Innovate Pro Wrestling

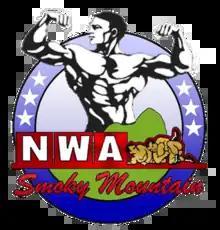
Logo when the promotion was NWA Smoky Mountain

The promotion was founded by wrestler Tony Givens in 2004, as the Championship Wrestling Alliance, after breaking away from Southern States Wrestling. That same year, "Championship Wrestling TV" began airing locally on WCYB-DT2 and was later syndicated nationally on AMG-TV. It held weekly television tapings at the National Guard Armory in Morristown, Tennessee as well as house shows throughout East Tennessee. The promotion joined the National Wrestling Alliance as NWA Smoky Mountain Wrestling in early-2011. The announcement was made by CWA Commissioner Robbie Cassidy on the March 13th TV taping of "Championship Wrestling TV" in Gray, Tennessee. On July 7, 2012, an unidentified fan attacked Cassidy and Tony Givens at an interpromotional show co-hosted by the Pro Wrestling Federation. The fan was subdued by Cassidy and police escorted him out of the building.